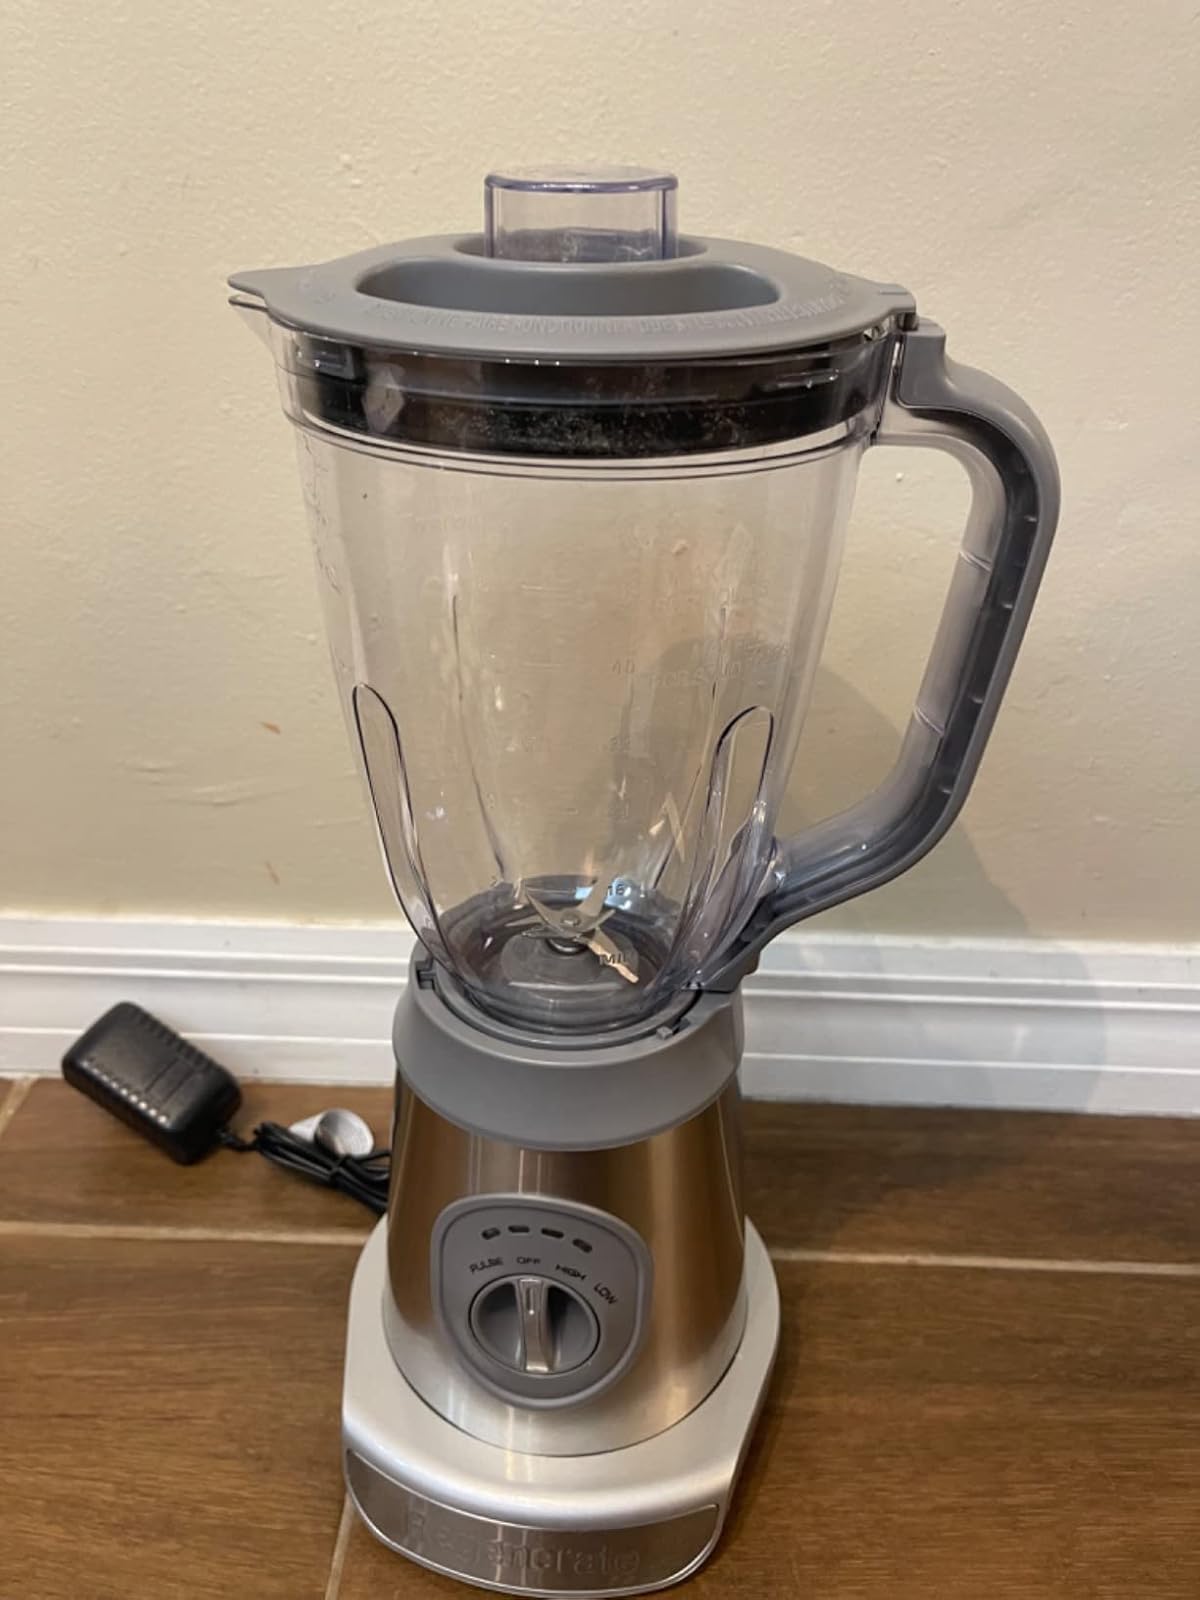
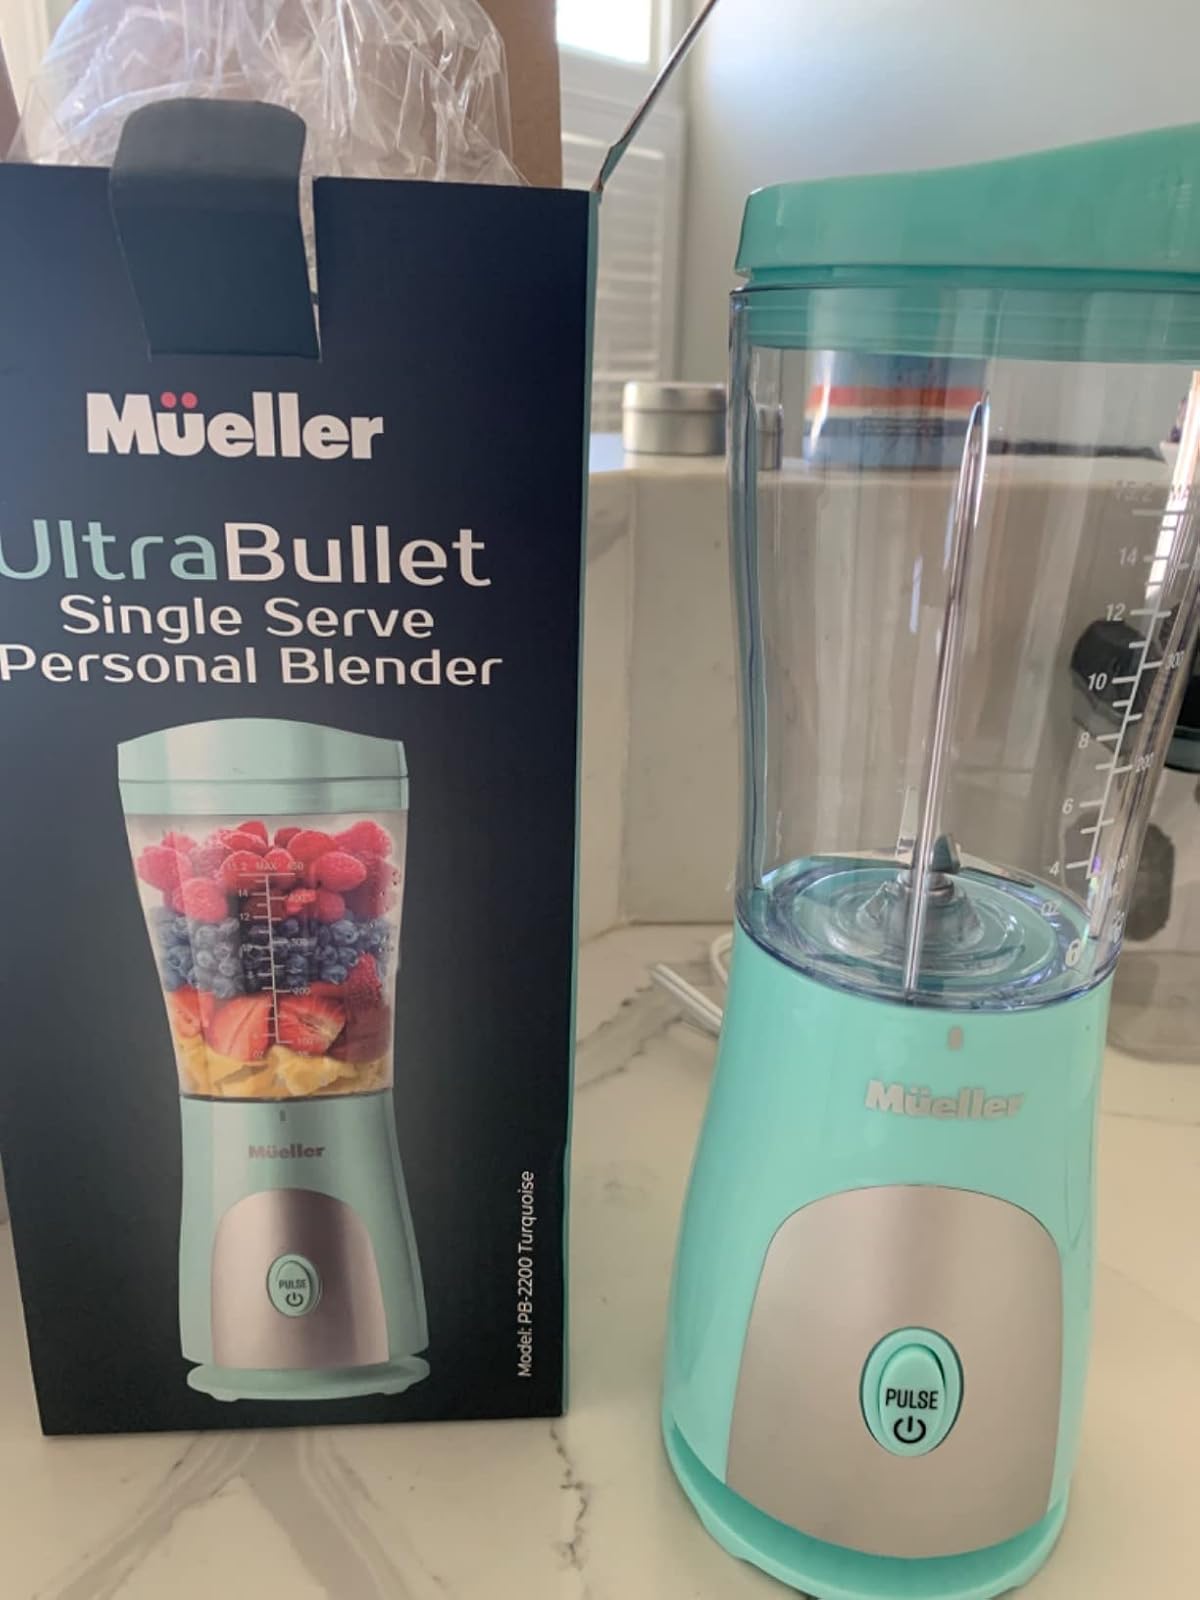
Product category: items_blender
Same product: no